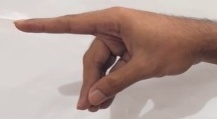
ASL sign: P